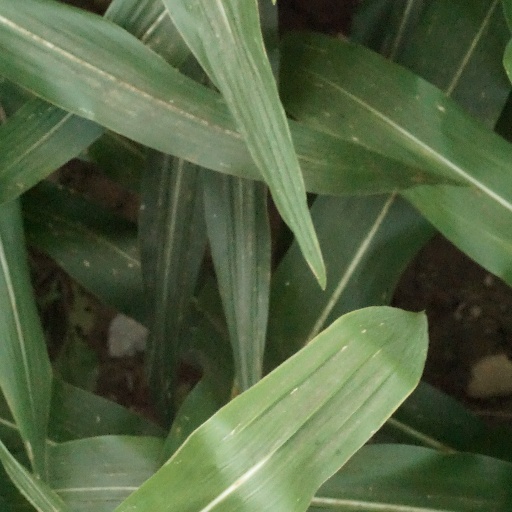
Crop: maize; corn